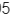
Number: 5